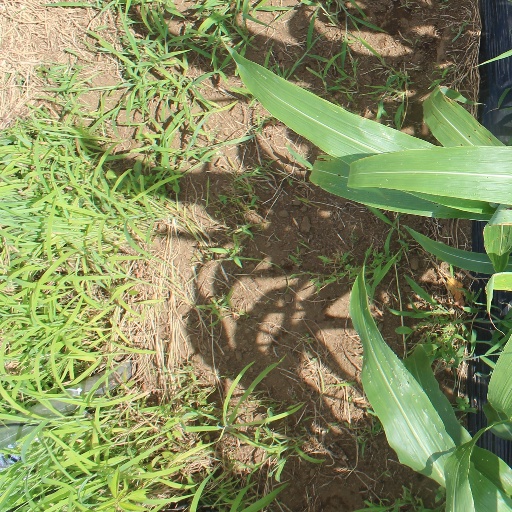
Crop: sorghum